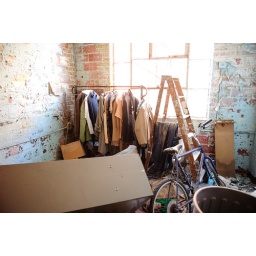
This room was creepy, was a bed clothes, records and 2 TV's and a dead dog like someone was still living in it.